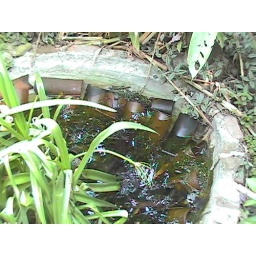
showing the roof tiles as hiding places on the edge making the world in the water larger and more complicated.